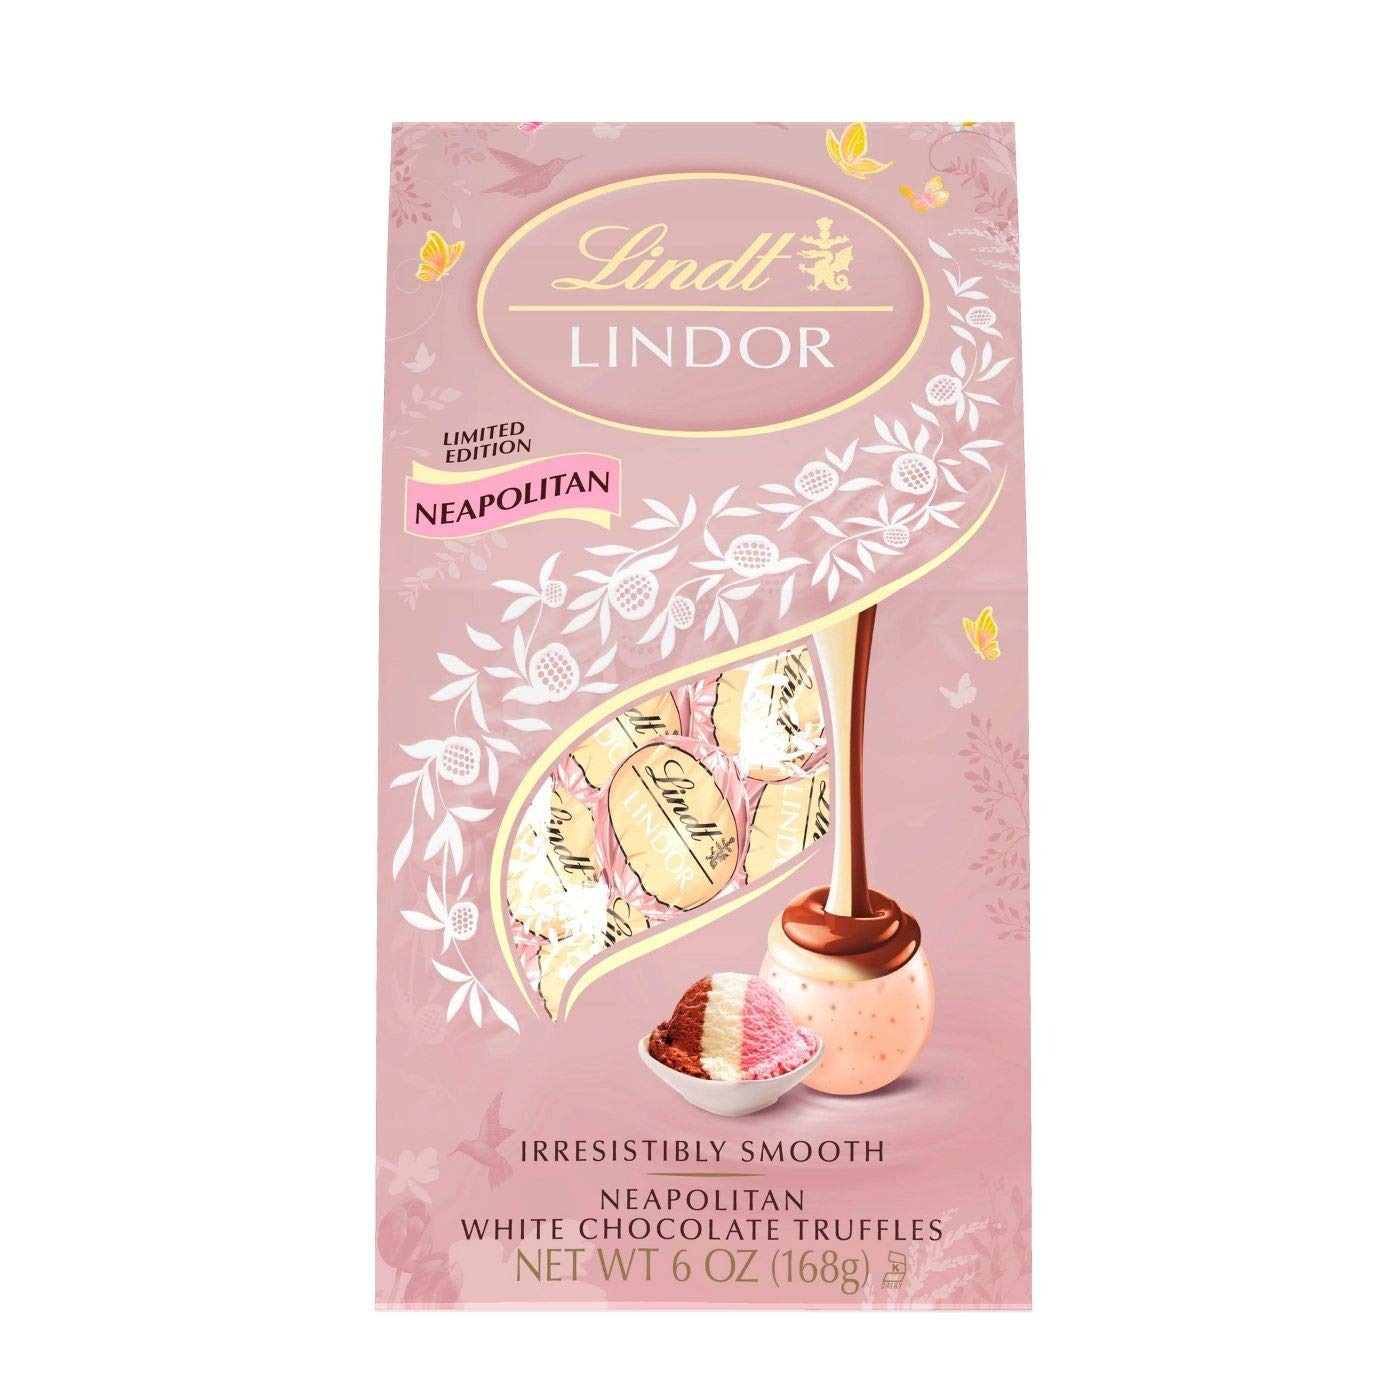
Item Name: LINDOR Easter Spring Neapolitan White Chocolate Truffles Bag - 6oz
Bullet Point 1: New, limited edition LINDOR Neapolitan is available! The White Chocolate LINDOR truffles features a delicate white chocolate strawberry shell surrounding an irresistibly smooth milk and white center.
Bullet Point 2: Individually wrapped for easy sharing
Bullet Point 3: Flavor: Neapolitan
Bullet Point 4: 6.0oz (168 g)
Product Description: Limited Edition Irresistibly smooth. Lindt & Sprungli master swiss chocolatier since 1845. When you break the chocolate shell of Lindor, the lusciously smooth center starts to melt and so will you. Enjoy Lindor, created by the Lindt Master Chocolatiers with passion and love for chocolate since 1845. Quality guarantee. www.lindt.com. Look for Lindor bags at stores near you. Assorted chocolate. White chocolate. Milk chocolate. Lindt sustainability.
Value: 6.0
Unit: Ounce

Price: 10.985